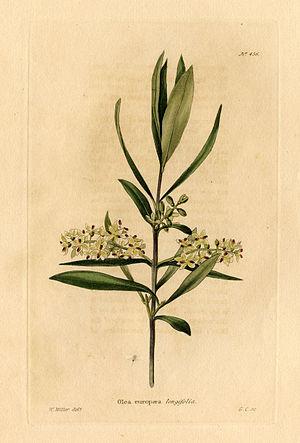
L’olivier est un arbre fruitier qui produit les olives, un fruit consommé sous diverses formes et dont on extrait une des principales huiles alimentaires, l'huile d'olive. C'est la variété, domestiquée depuis plusieurs millénaires et cultivée principalement dans les régions de climat méditerranéen, de l'une des sous-espèces de Olea europaea, une espèce d'arbres et d'arbustes de la famille des Oléacées.